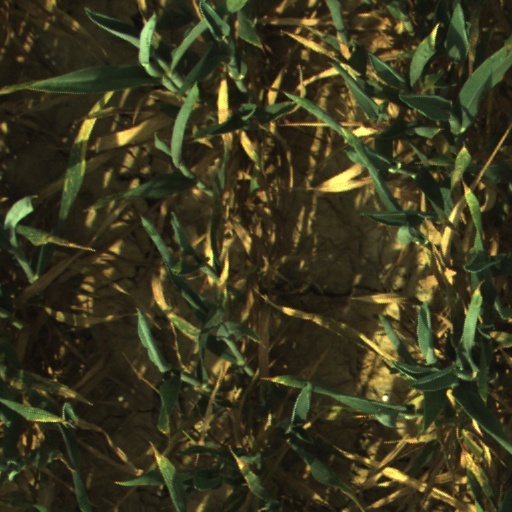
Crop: wheat